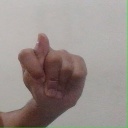
अक्षर: ट